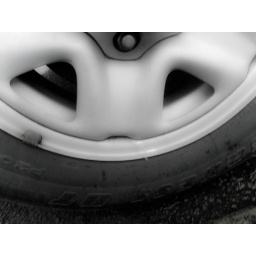
I was walking down the street by my house and was looking for faces and saw this ^^